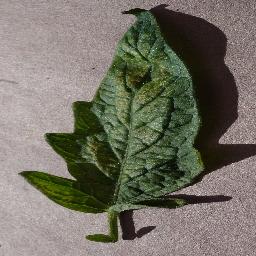
Label: Tomato___Spider_mites Two-spotted_spider_mite